Salmon louse

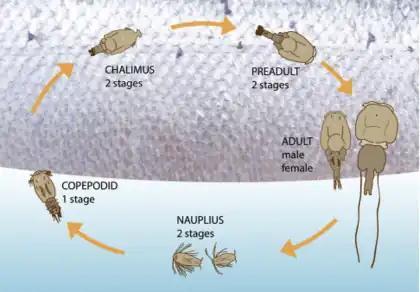

Some research has occurred on the problems caused by this species in aquaculture, but little is known about the salmon louse's life in nature. Salmon louse infections in fish farming facilities, though, can cause epizootics in wild fish. When aquaculturalists place their post smolts into sea water, they are commonly known to be ectoparasite free, and this can last for many months.